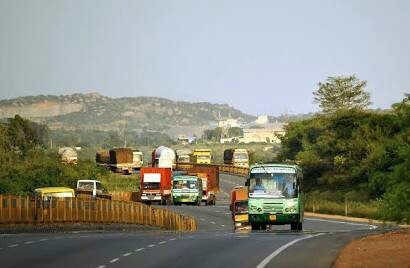
The Vehicular traffic in the NH-7 that moves in between the SANAMAVU Reserve Forest in Krishnagiri district of Tamilnadu. This place is located at a distance of about 52 kilometres from Bangalore and 12 kilometres from Hosur.